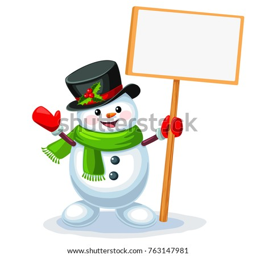
illustration of cute snowman holding a blank sign board with space for message isolated on white background